Alice Lisle

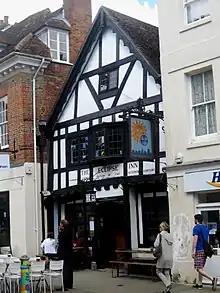
The Eclipse Inn, Winchester

Jeffreys respited the sentence for a week but James II refused to extend mercy to her, though he allowed beheading as befitted her social rank to be substituted for burning at the stake. Lady Lisle was publicly executed by an axe in Winchester marketplace on 2 September 1685; the last woman in English history to be beheaded by judicial sentence. She died with courage and dignity: onlookers remarked that, perhaps due to her age, she seemed to leave the world without regret (some other accounts, however, suggest she was as prone to napping during the procedure as she had been during her trial). She is buried in a tomb on the right-hand side of the porch at St Mary and All Saints Church, in Ellingham, Hampshire.